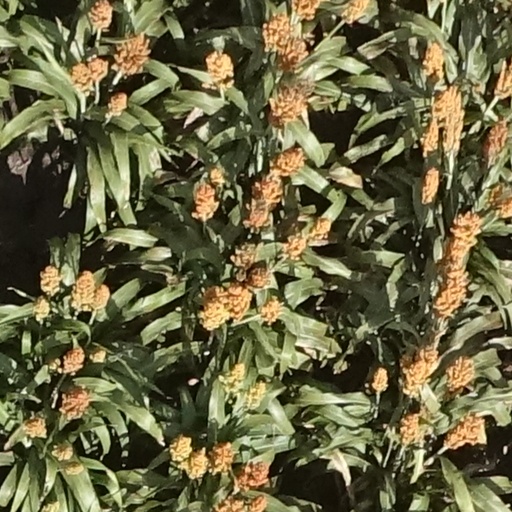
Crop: sorghum